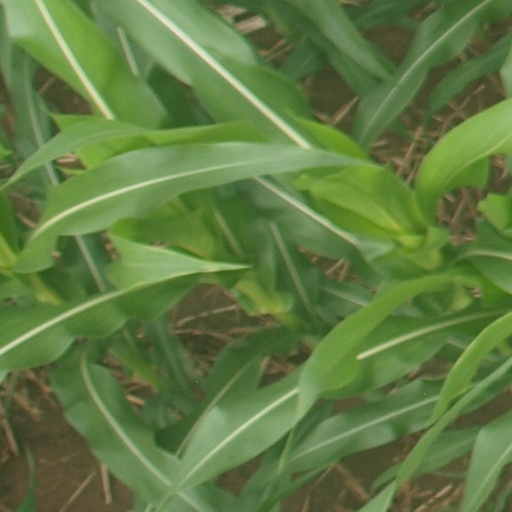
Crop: maize; corn